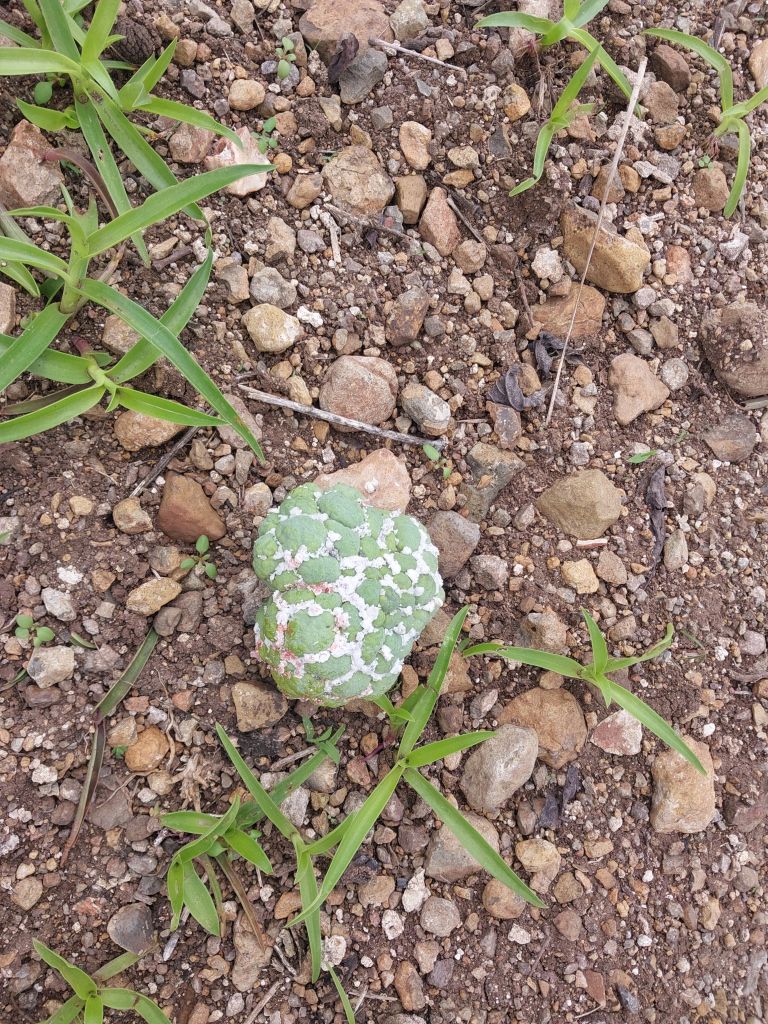
Disease label: Mealy Bug